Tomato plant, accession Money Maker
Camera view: vertical (180 deg); turntable rotation: 30 degrees
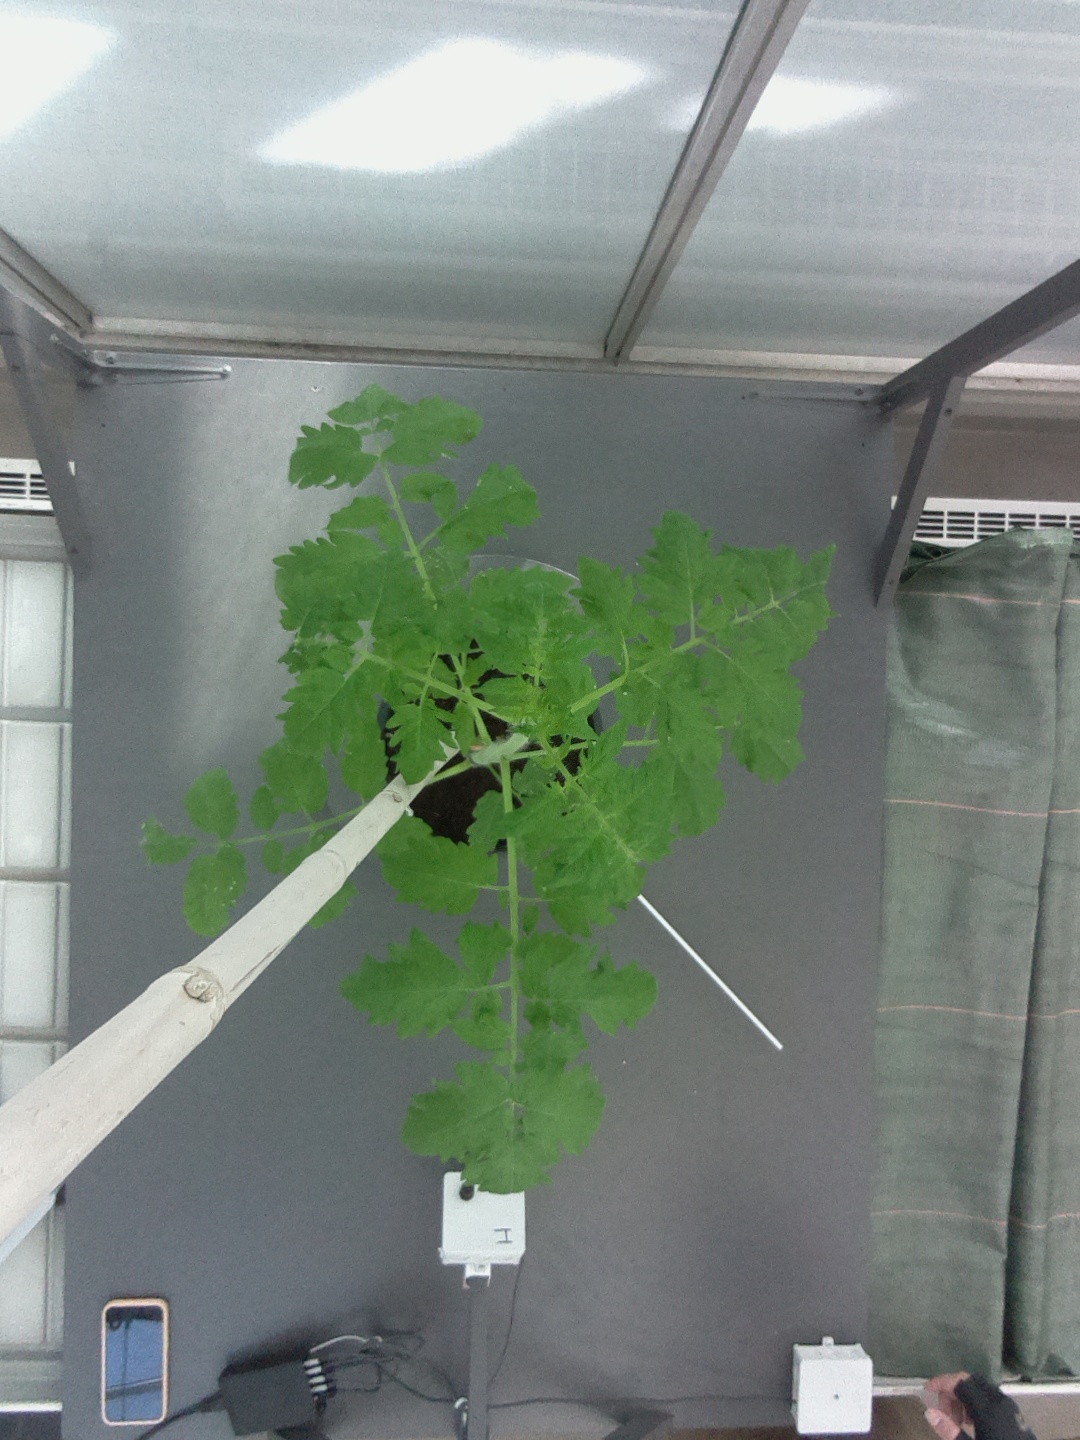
BBCH growth stage 21: 10%-20% Side shoots formed